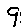
Label: 9